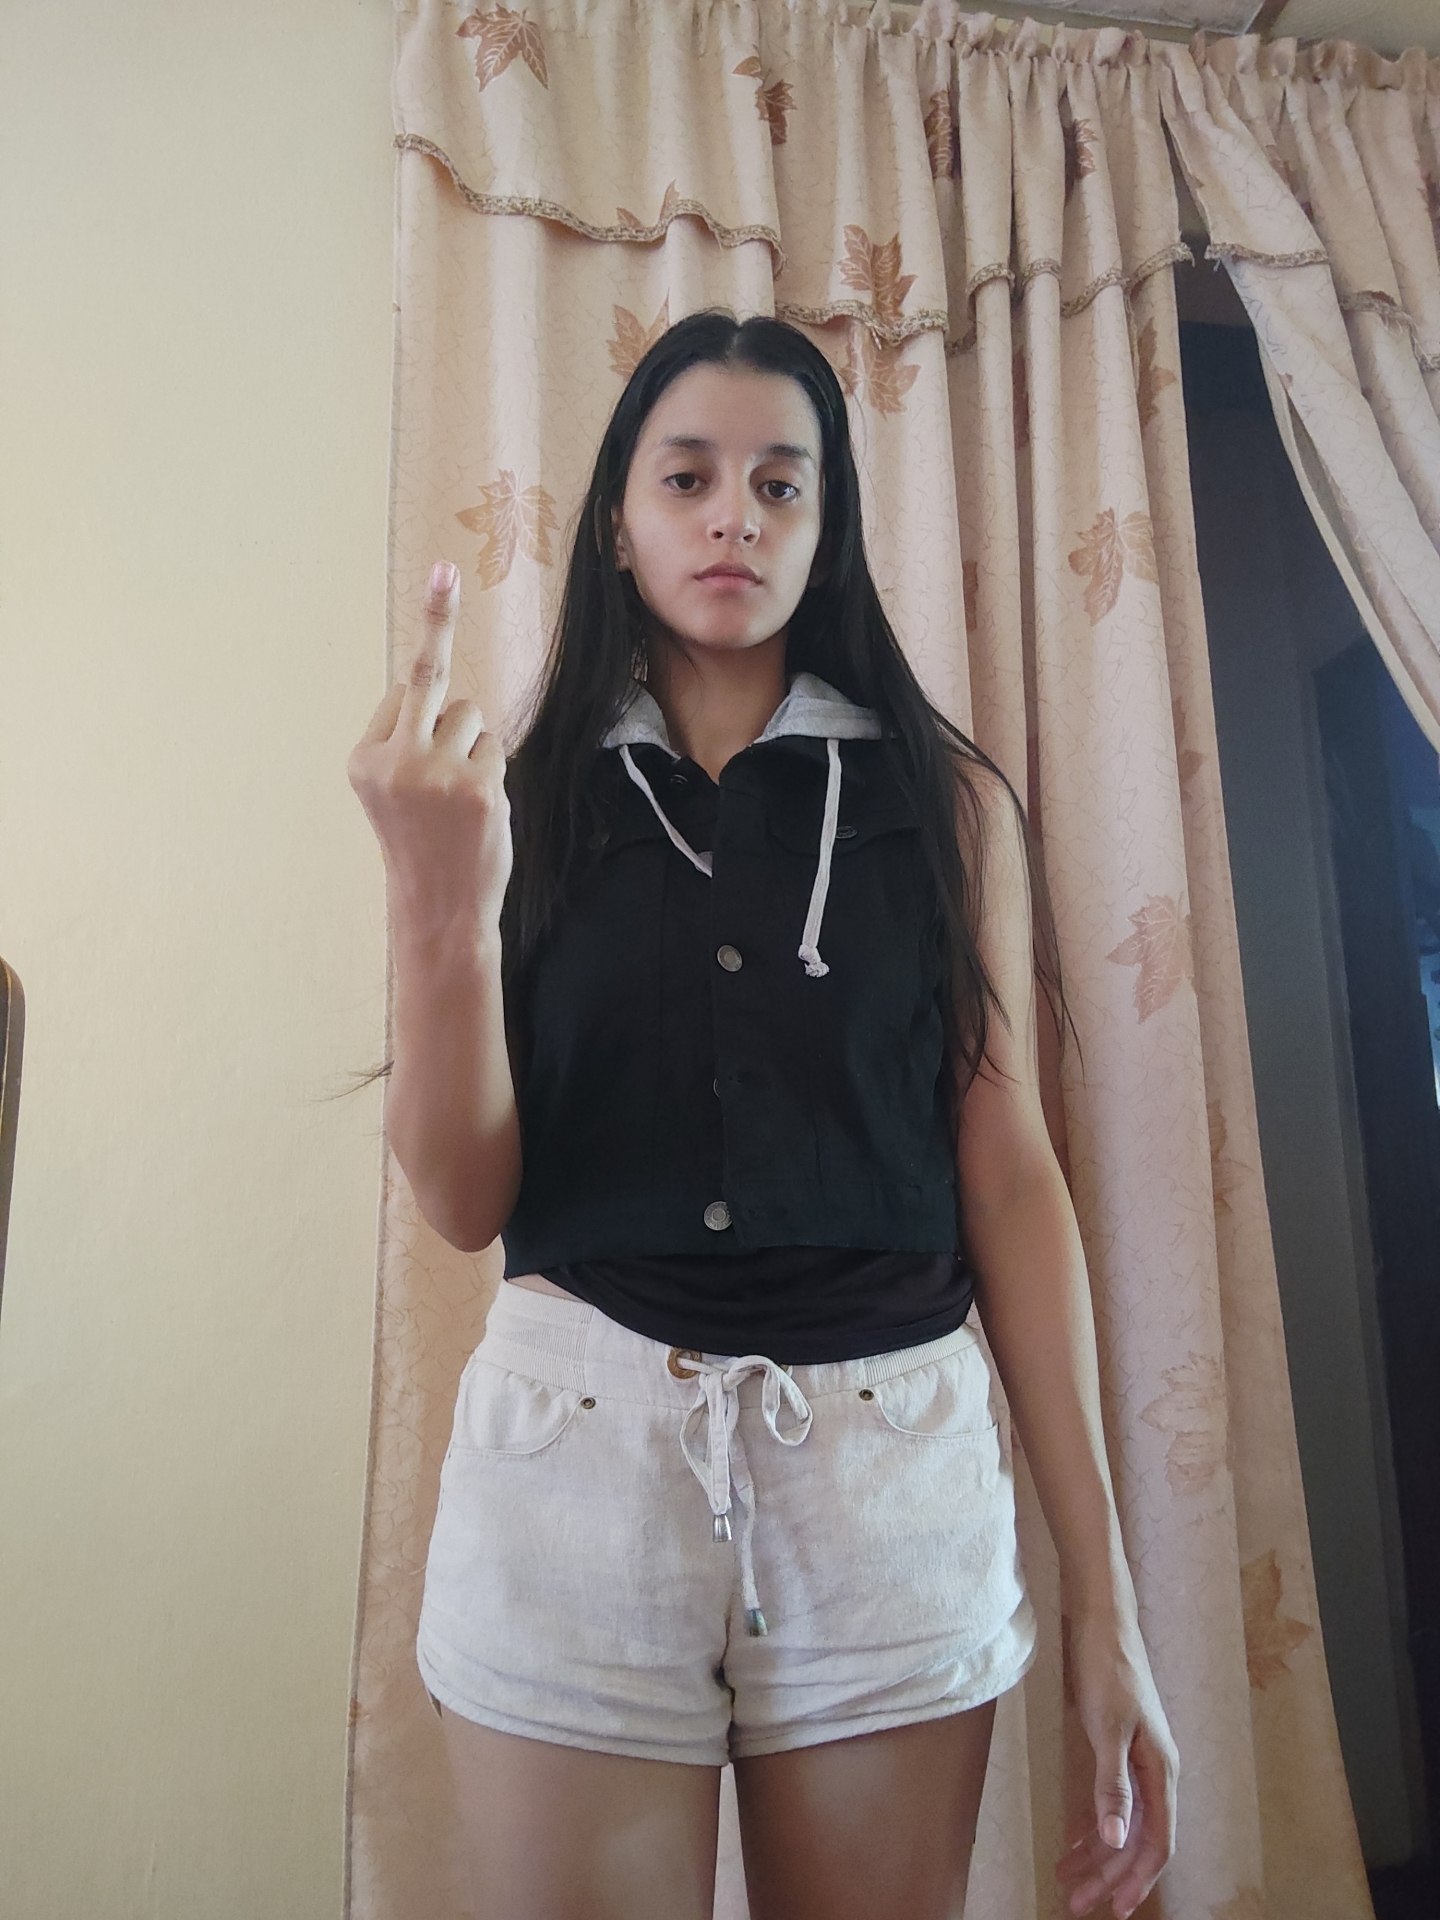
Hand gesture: middle_finger